Dogs of the Australasian Antarctic Expedition

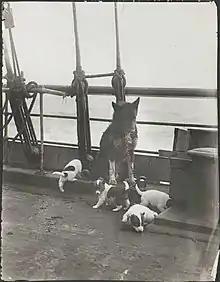
Ginger and her pups on board "Aurora" during the voyage to Hobart. The pups did not survive.

With the help of C. A. Bang and the Royal Danish Geographical Society in Copenhagen, Mawson procured fifty dogs from Greenland in July 1911. As Bang was not a dog expert, Mawson made sure Ernest Joyce, the dog handler from Shackleton's "Nimrod" Expedition, was on hand to assist him. One of the dogs went missing in Greenland while waiting to be transported, but it was replaced and the dogs were shipped to Copenhagen. Unfortunately, Wilhelm Filchner had also ordered dogs from Greenland for his Antarctic expedition and the two sets of dogs were delivered as a single group. The Germans arrived first to collect their consignment and initially selected all the best dogs, but when Joyce arrived he insisted that they should be divided more fairly. By the time the dogs were ready to travel to England three pups had been born, swelling the number to 53, but en route to London one of the adult dogs was lost.